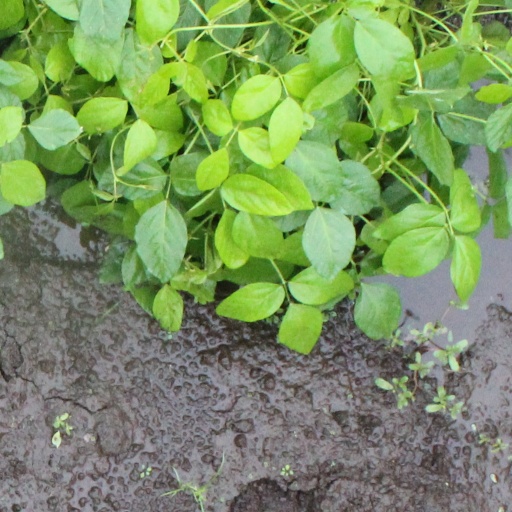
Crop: soybean